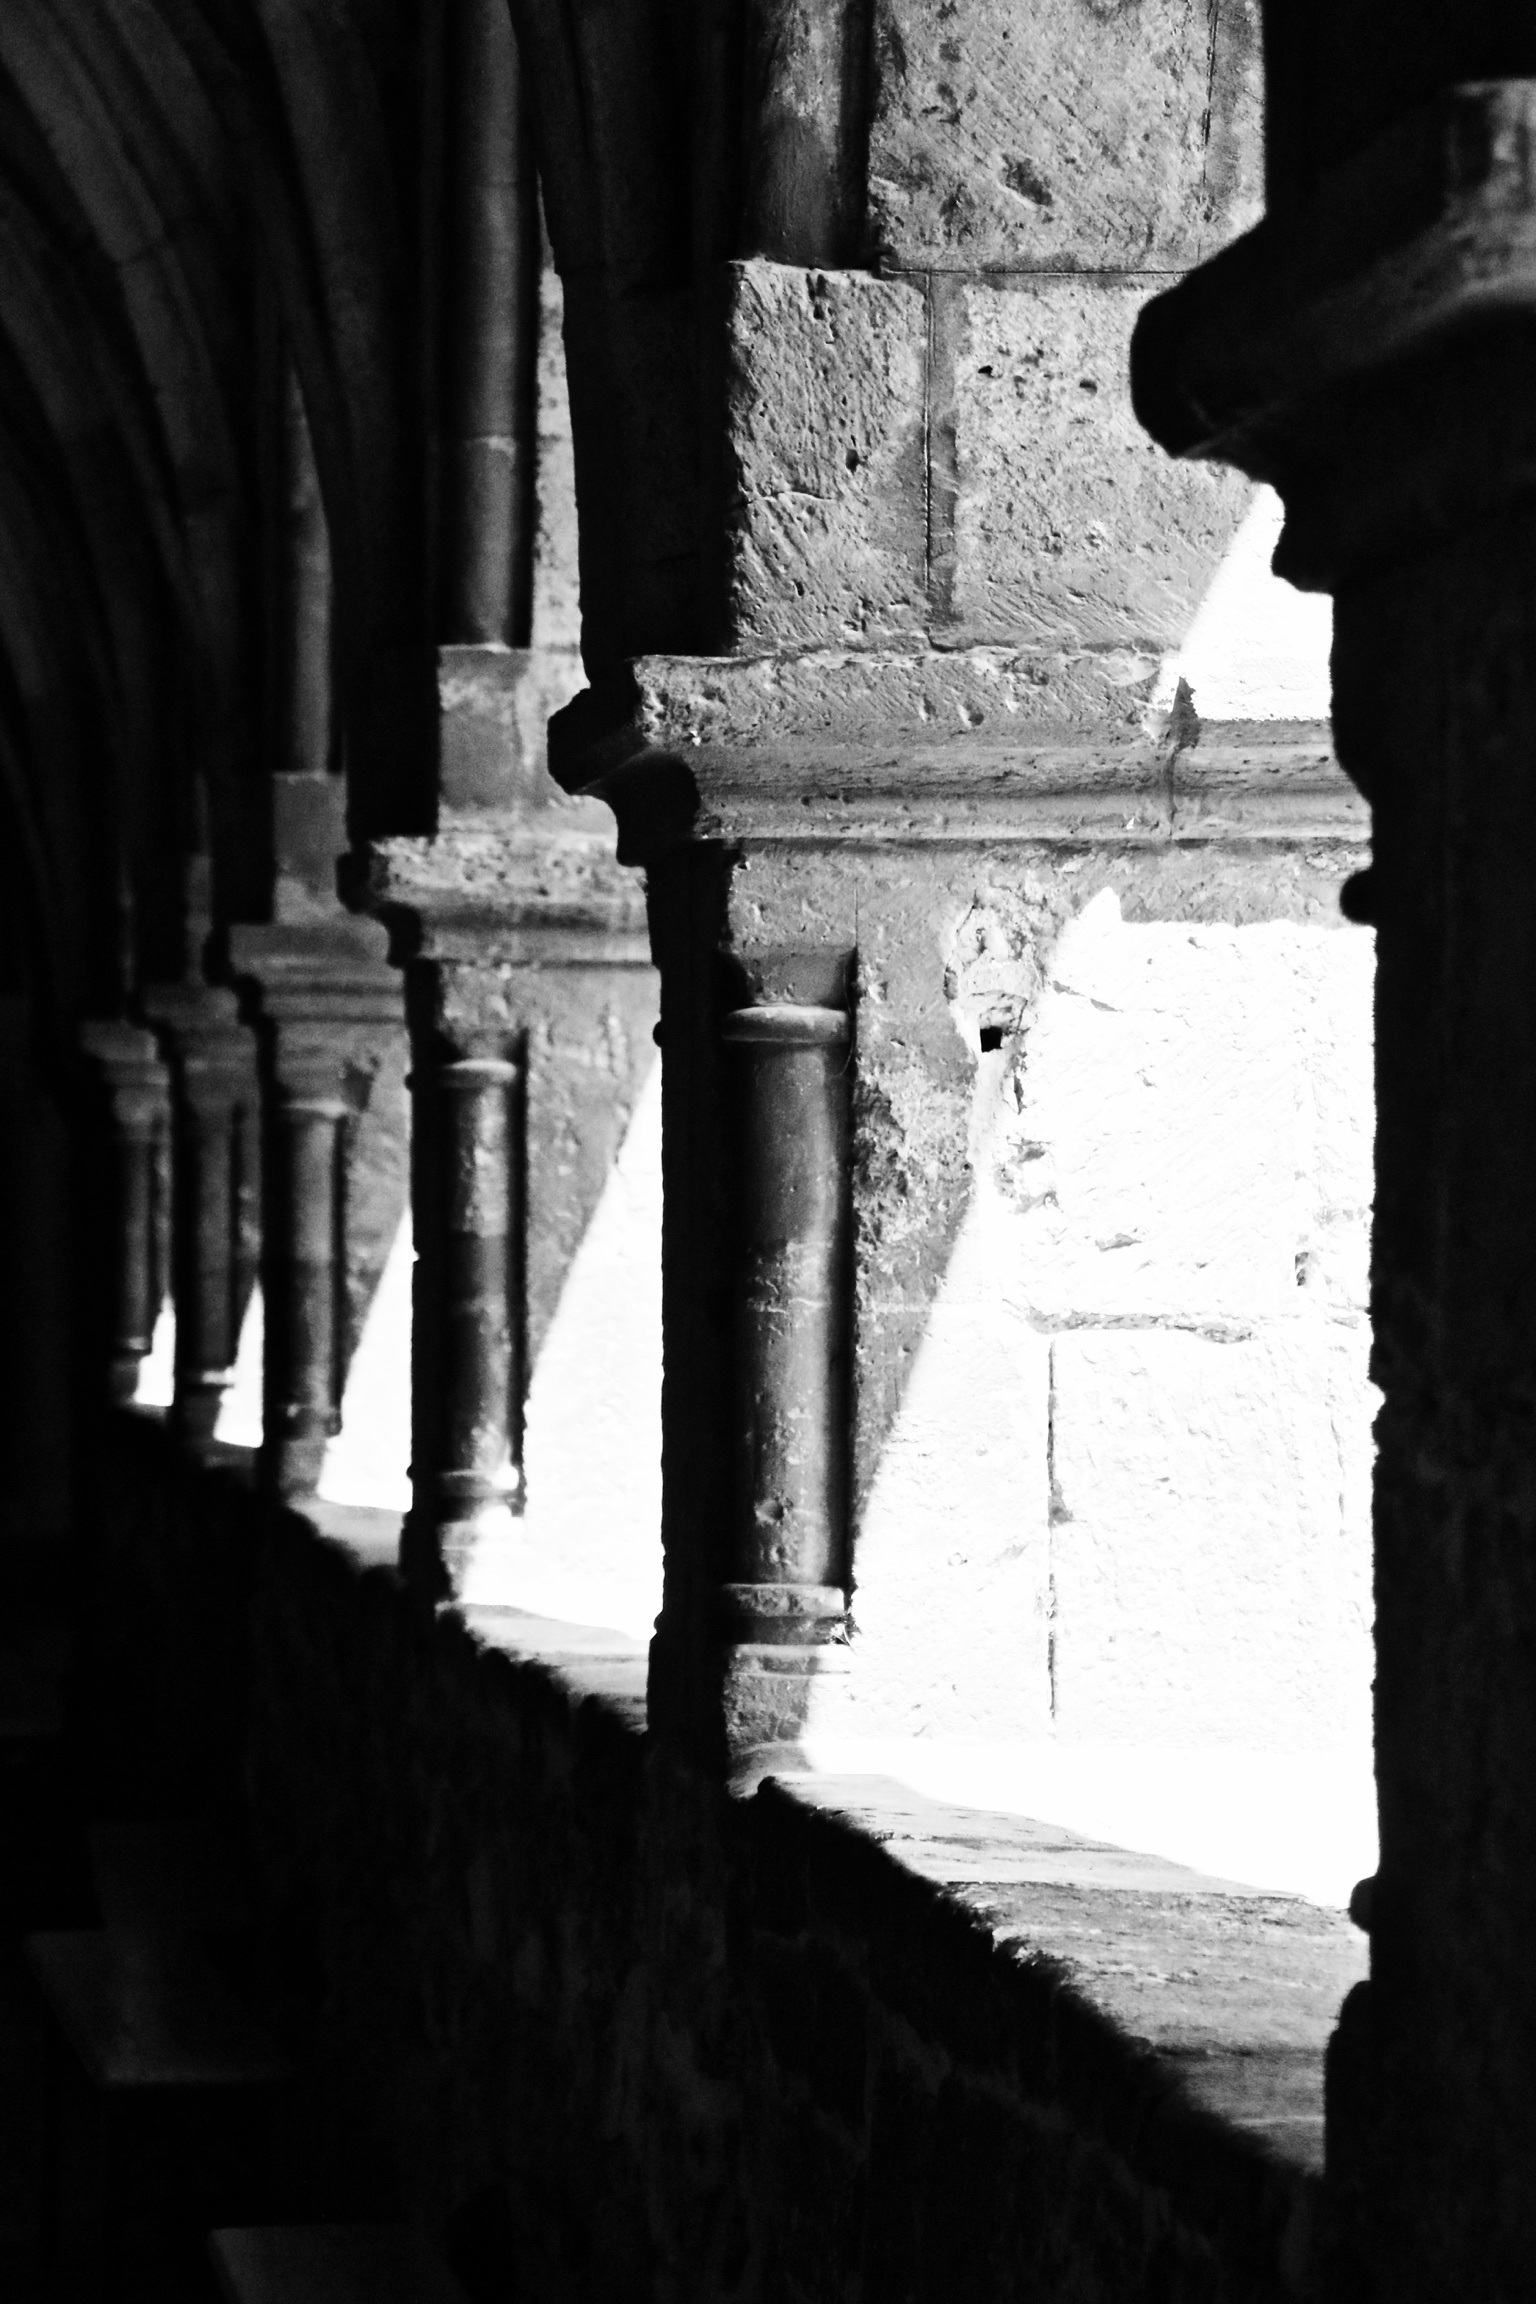
light, black and white, architecture, structure, white, building, statue, arch, column, shadow, darkness, black, monochrome, temple, faith, symmetry, photograph, arcade, cloister, romanesque, rhaeto romanic, monochrome photography, ancient history